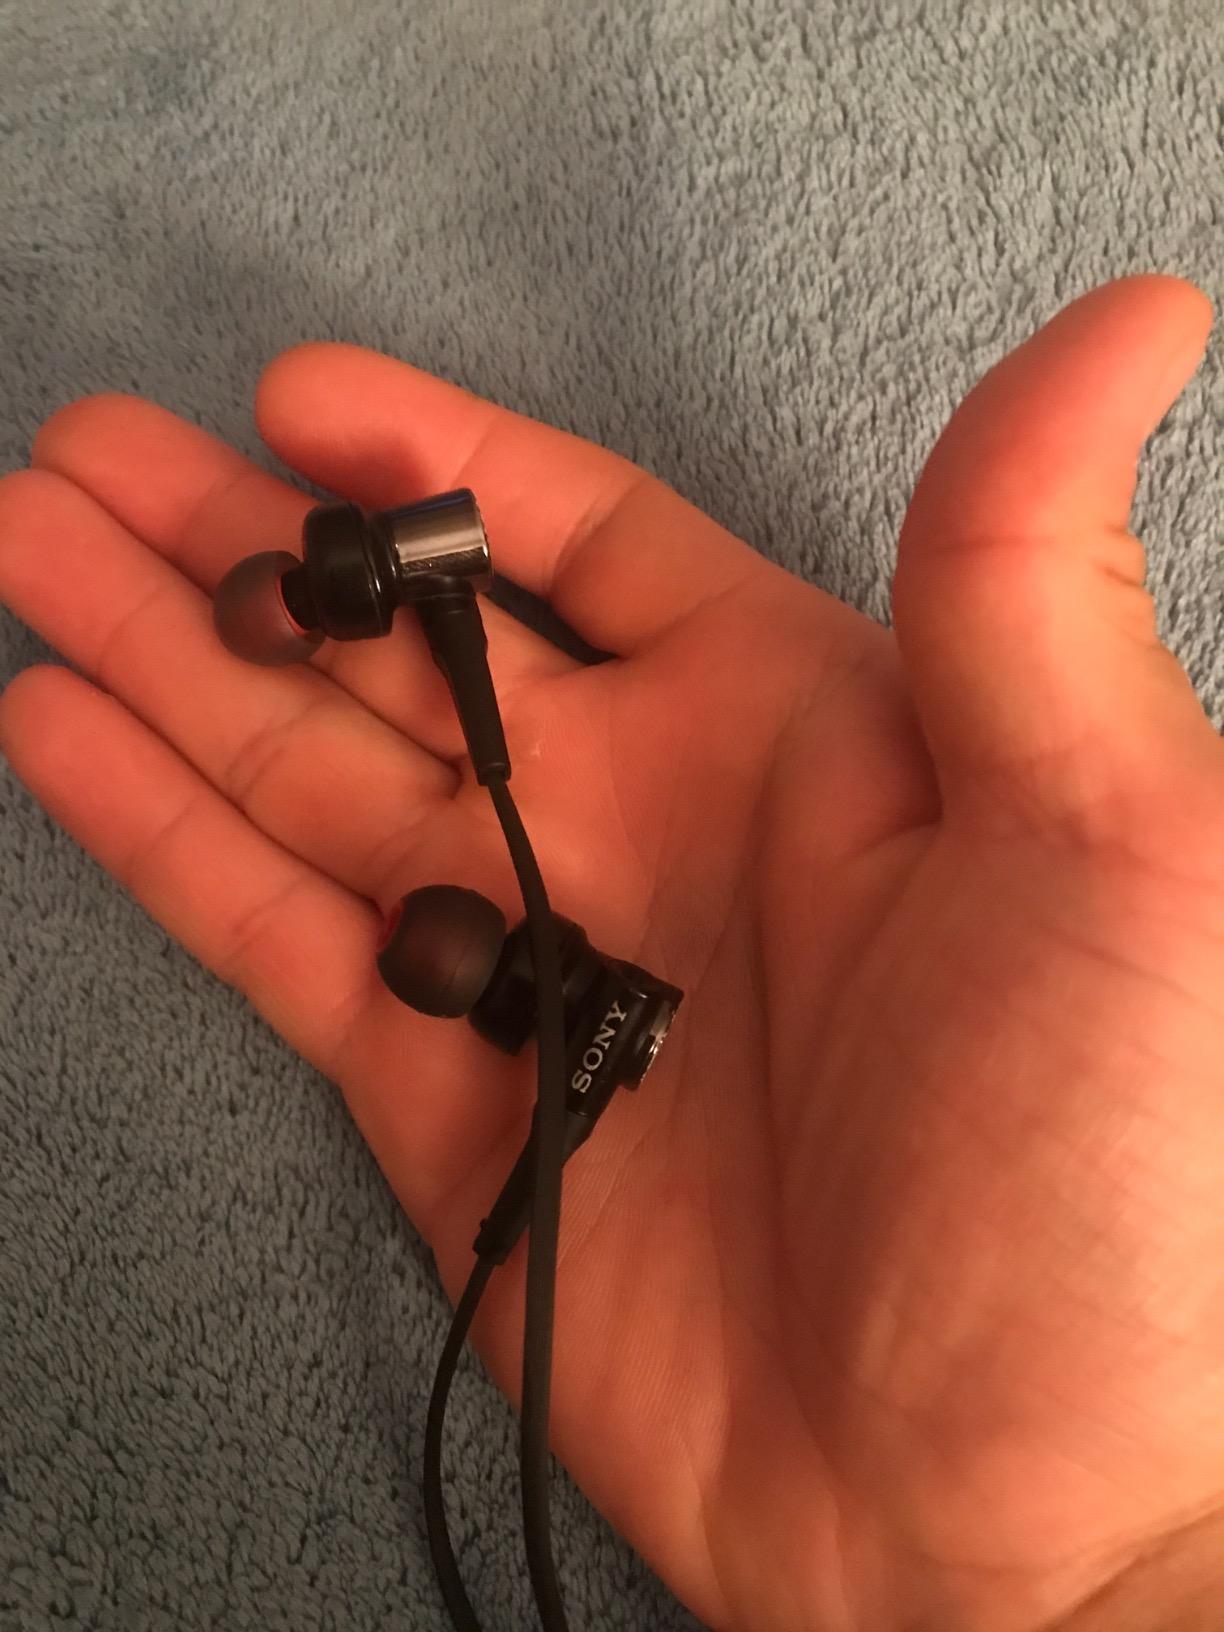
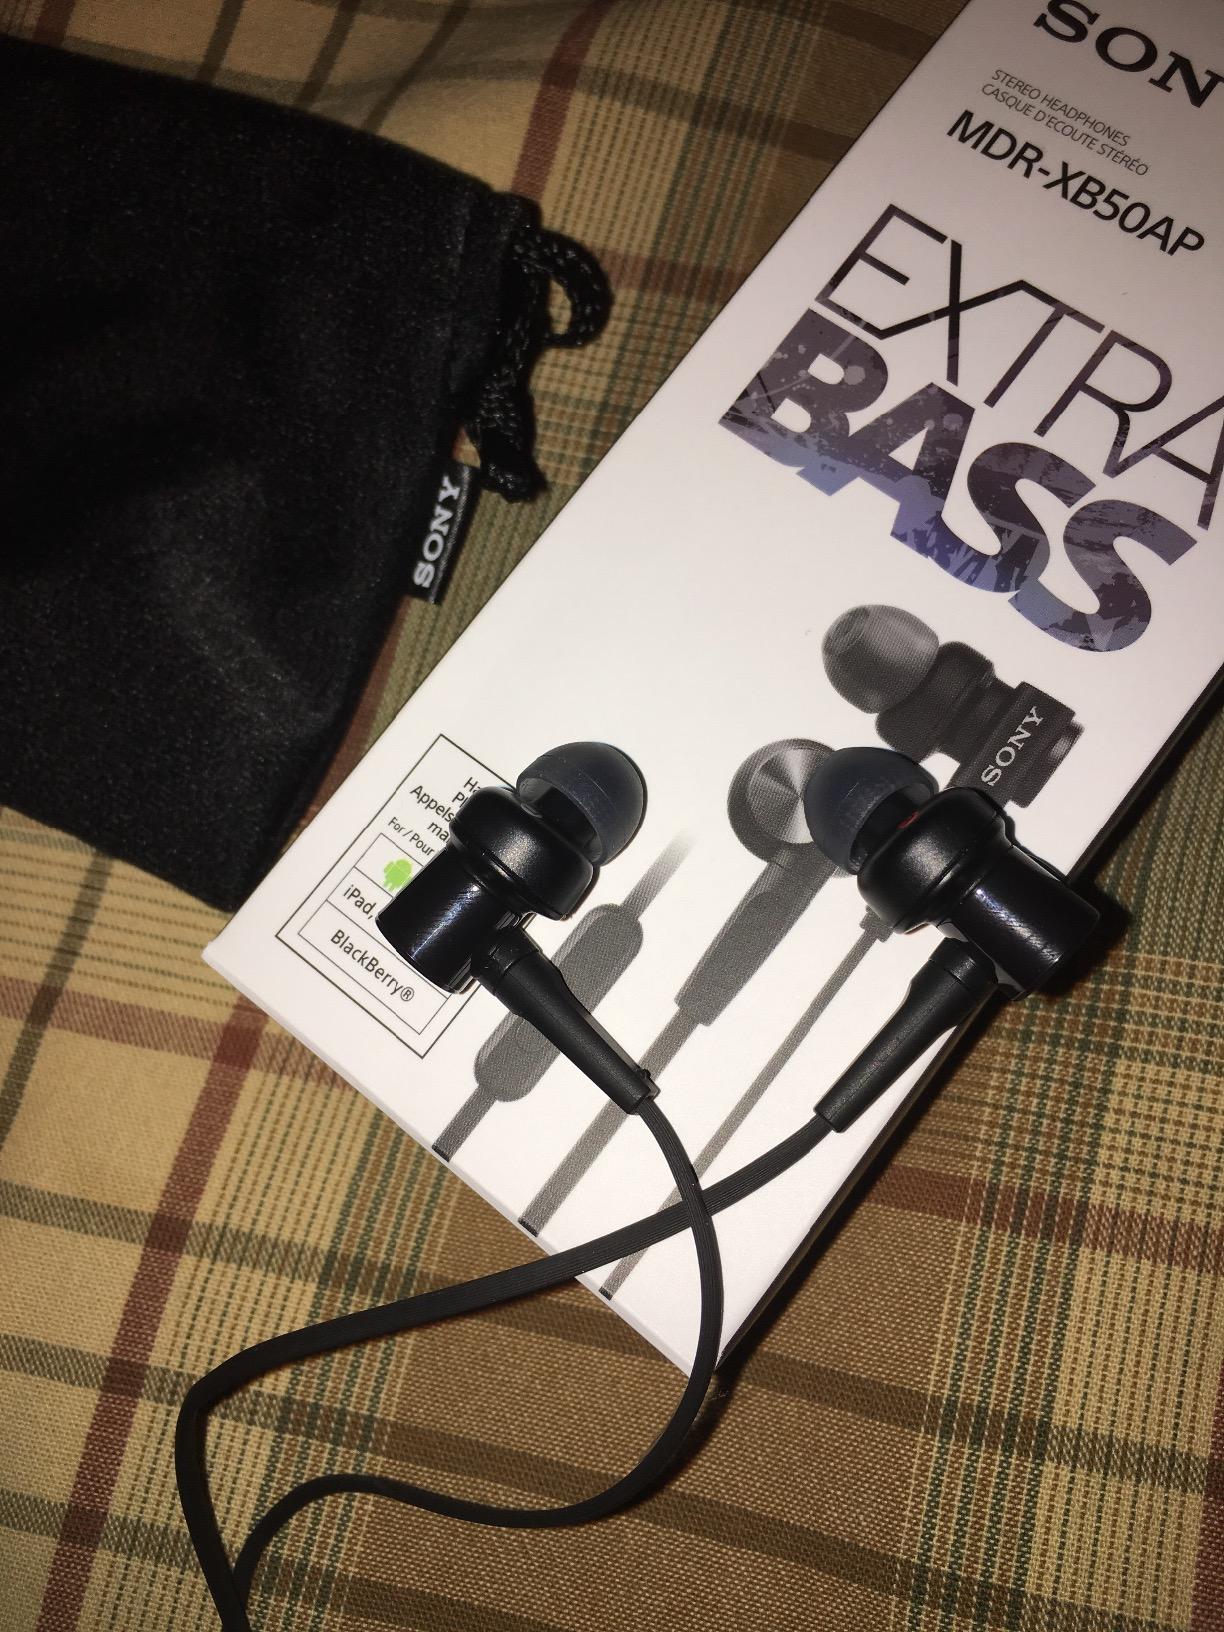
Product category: headphones
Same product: yes